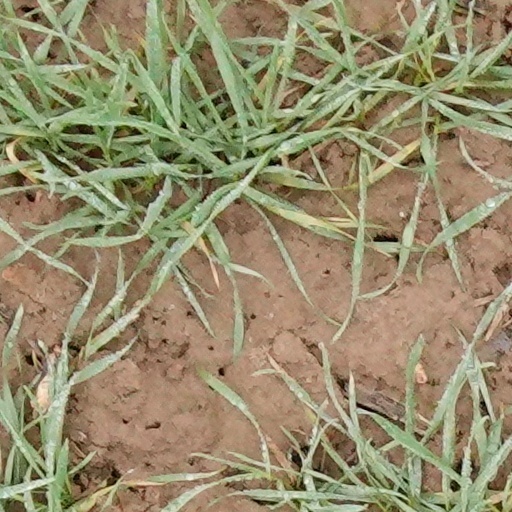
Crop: wheat